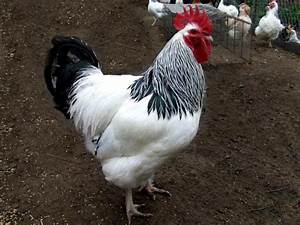
Label: gallina